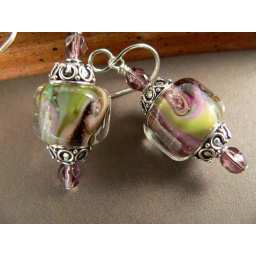
Handmade lampwork glass beads in purple and green swirls, sterling silver bead caps, purple Czech glass rounds, handmade sterling silver earwires.